Neighbourhood Support

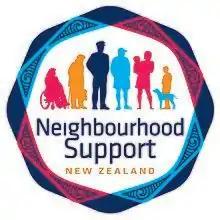

Neighbourhood Support is a term used, predominantly in New Zealand, to refer to schemes similar in intent to Neighbourhood Watch, with some additional objectives.